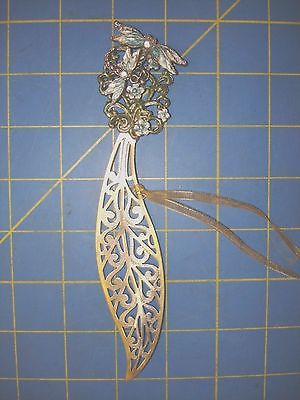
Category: lamp